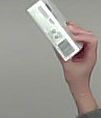
Product: dove_soap